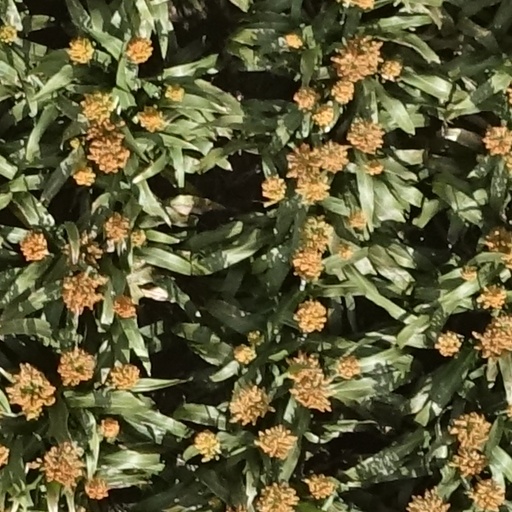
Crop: sorghum